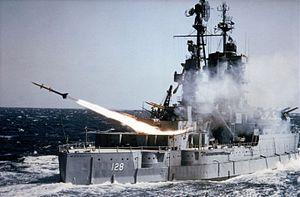
L’USS Mississippi, cuirassé de la classe New Mexico, est le troisième bâtiment de la Marine des États-Unis nommé en l'honneur de l'État du Nouveau-Mexique, et le second cuirassé à porter ce nom. Mis en service en 1917, trop tard pour servir pendant la Première Guerre mondiale, il a été largement déployé dans le Pacifique au cours de la Seconde Guerre mondiale, pendant laquelle il a remporté huit étoiles de bataille. Il fut l'un des six cuirassés d’avant-guerre qui ont participé à la bataille du détroit de Surigao, l’ultime engagement entre cuirassés de l'histoire navale.
L'United States Navy ou US Navy est la marine de guerre des États-Unis et représente l'une des six composantes des Forces armées des États-Unis.